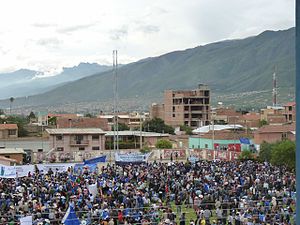
Sacaba
Møde i MAS i Sacaba
Sacaba er hovedstaden i den bolivianske provins Chapare og er den næststørste by i departementet Cochabamba. Ved folketællingen i 2001 havde byen 92.581 indbyggere. Byen ligger 13 km fra departementets størte by Cochabamba og der er de seneste år opstået en række bebyggelser mellem de to byer, således at byerne ikke længere er skarpt adskilt. De centrale kvarterer i Sacaba har bygninger i post-kolonial stil, men flere er blevet ødelagt som følge af mangelende vedligeholdelse.